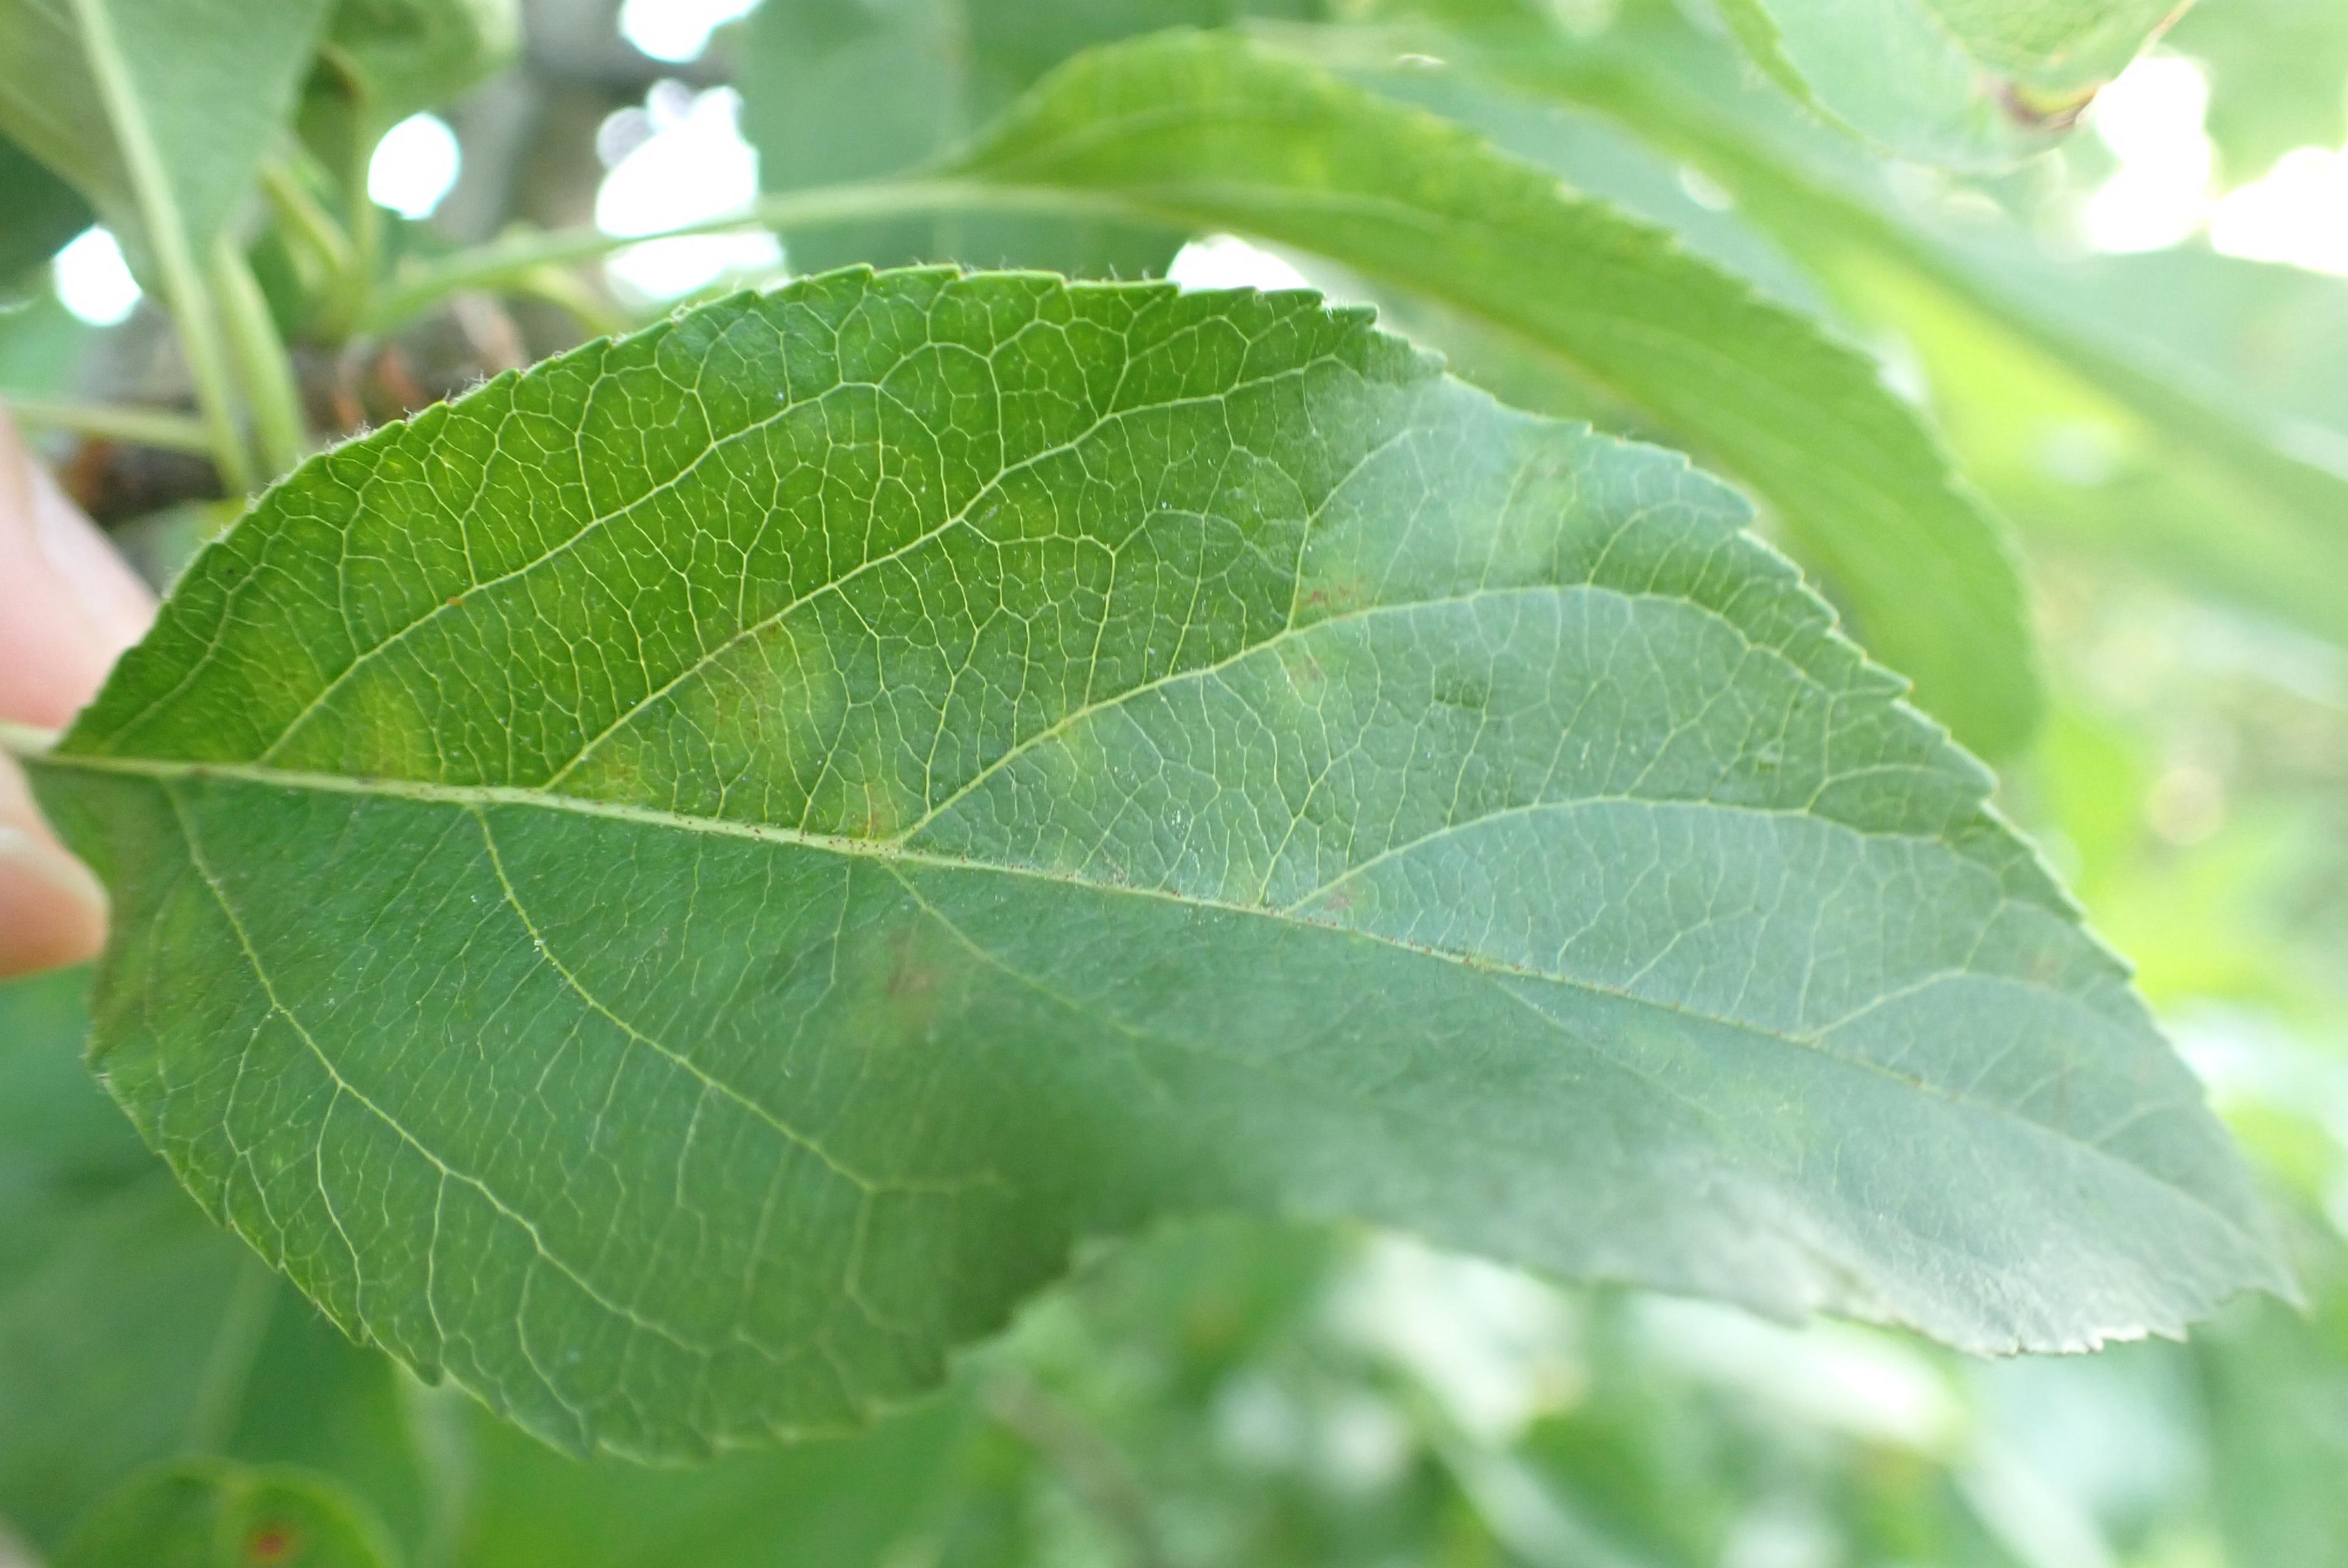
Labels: scab